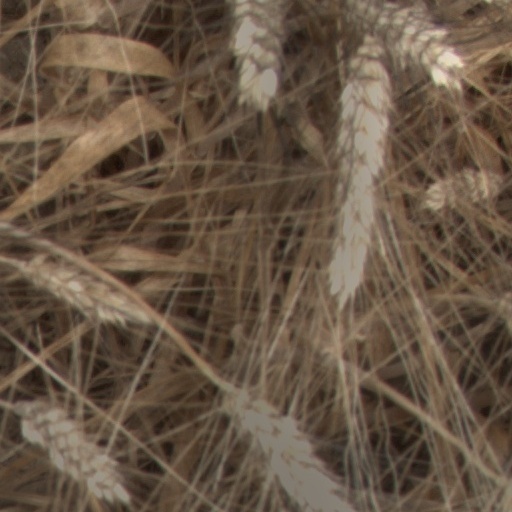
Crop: wheat